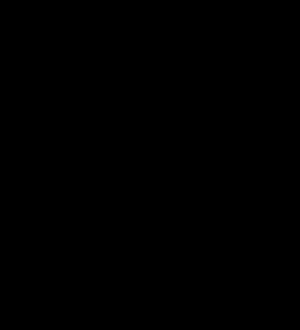
La perspective isométrique est une méthode de représentation en perspective dans laquelle les trois directions de l'espace sont représentées avec la même importance, d'où le terme.
En dessin technique et en architecture, une perspective parallèle, ou perspective cylindrique ou perspective axonométrique est une forme de représentation en deux dimensions d'objets en trois dimensions qui a pour objectif de conserver l'impression de volume ou de relief. Appelée aussi parfois perspective rapide ou perspective artificielle, elle est différente de la perspective conique et ne représente pas ce que l’œil voit réellement : en particulier les parallèles restent représentées par des parallèles et les distances ne sont pas réduites par l'éloignement. On peut la considérer comme une perspective conique ou centrale dont le centre aurait été envoyé à l'infini, c'est-à-dire loin de l'objet observé.